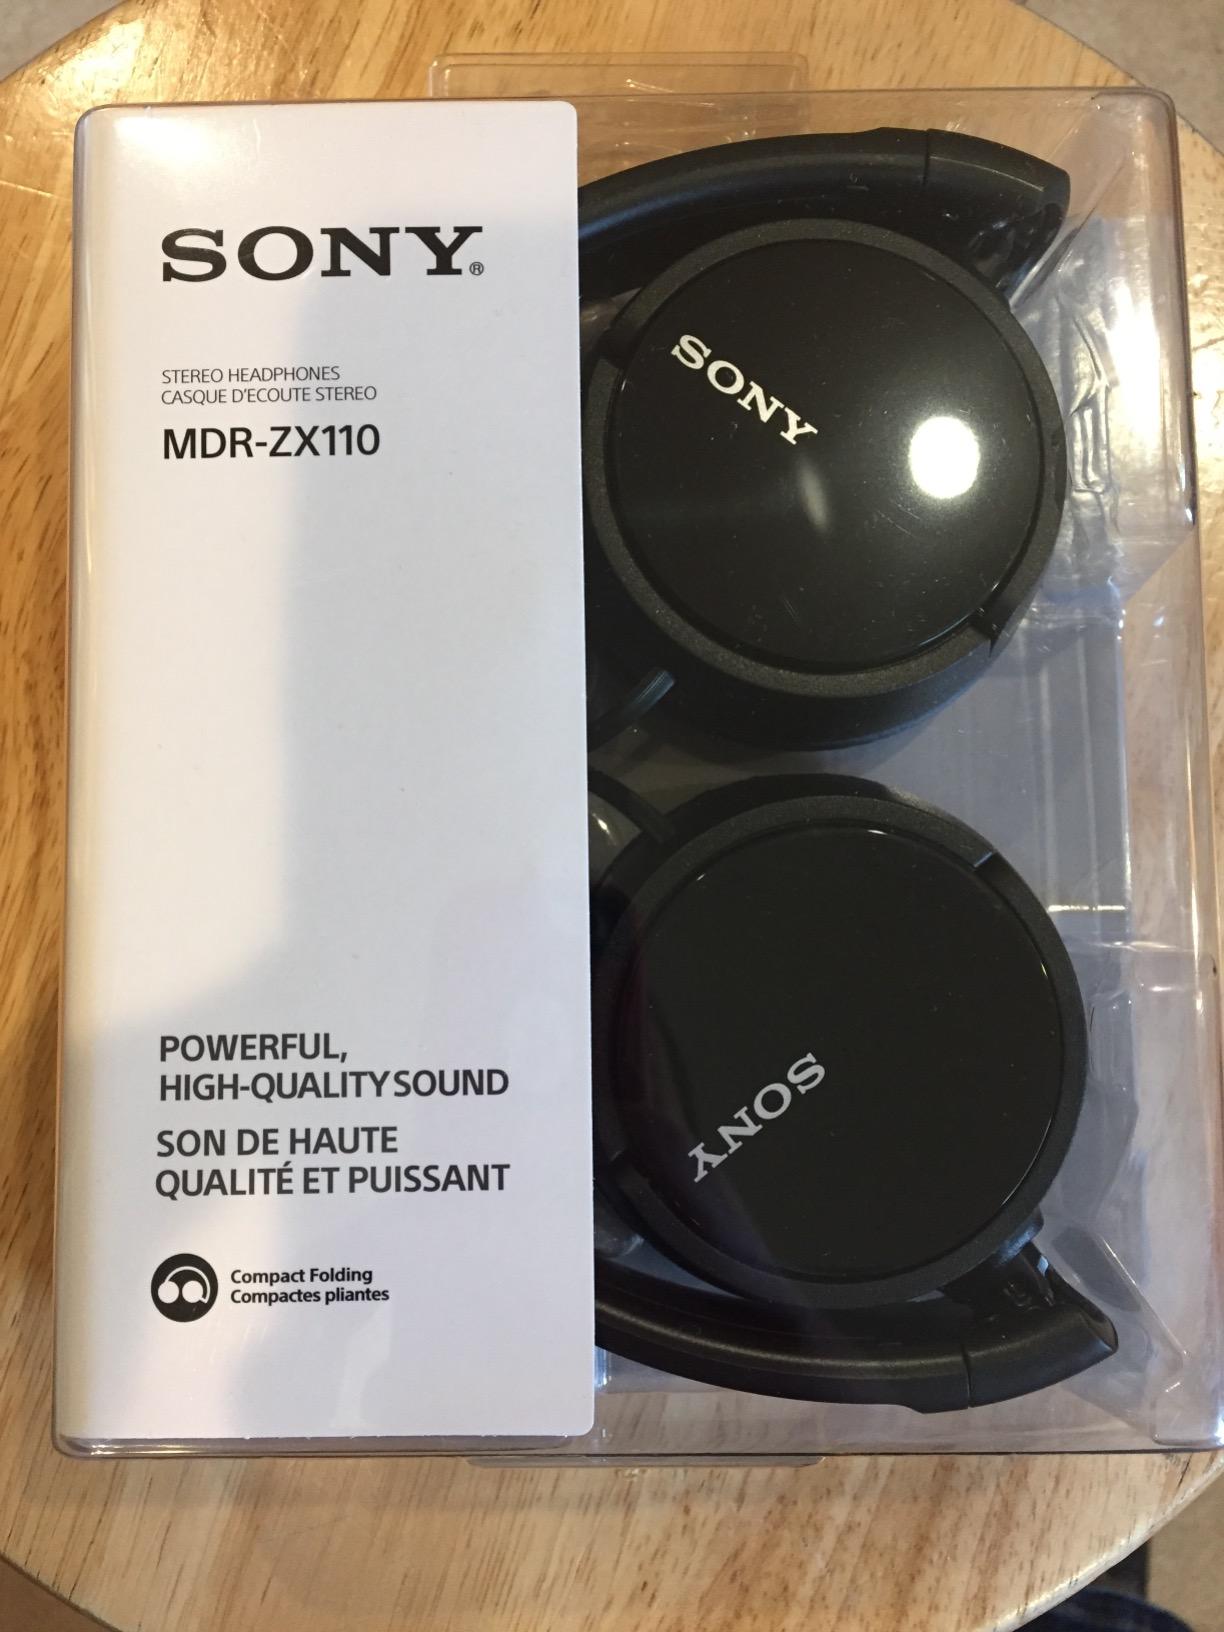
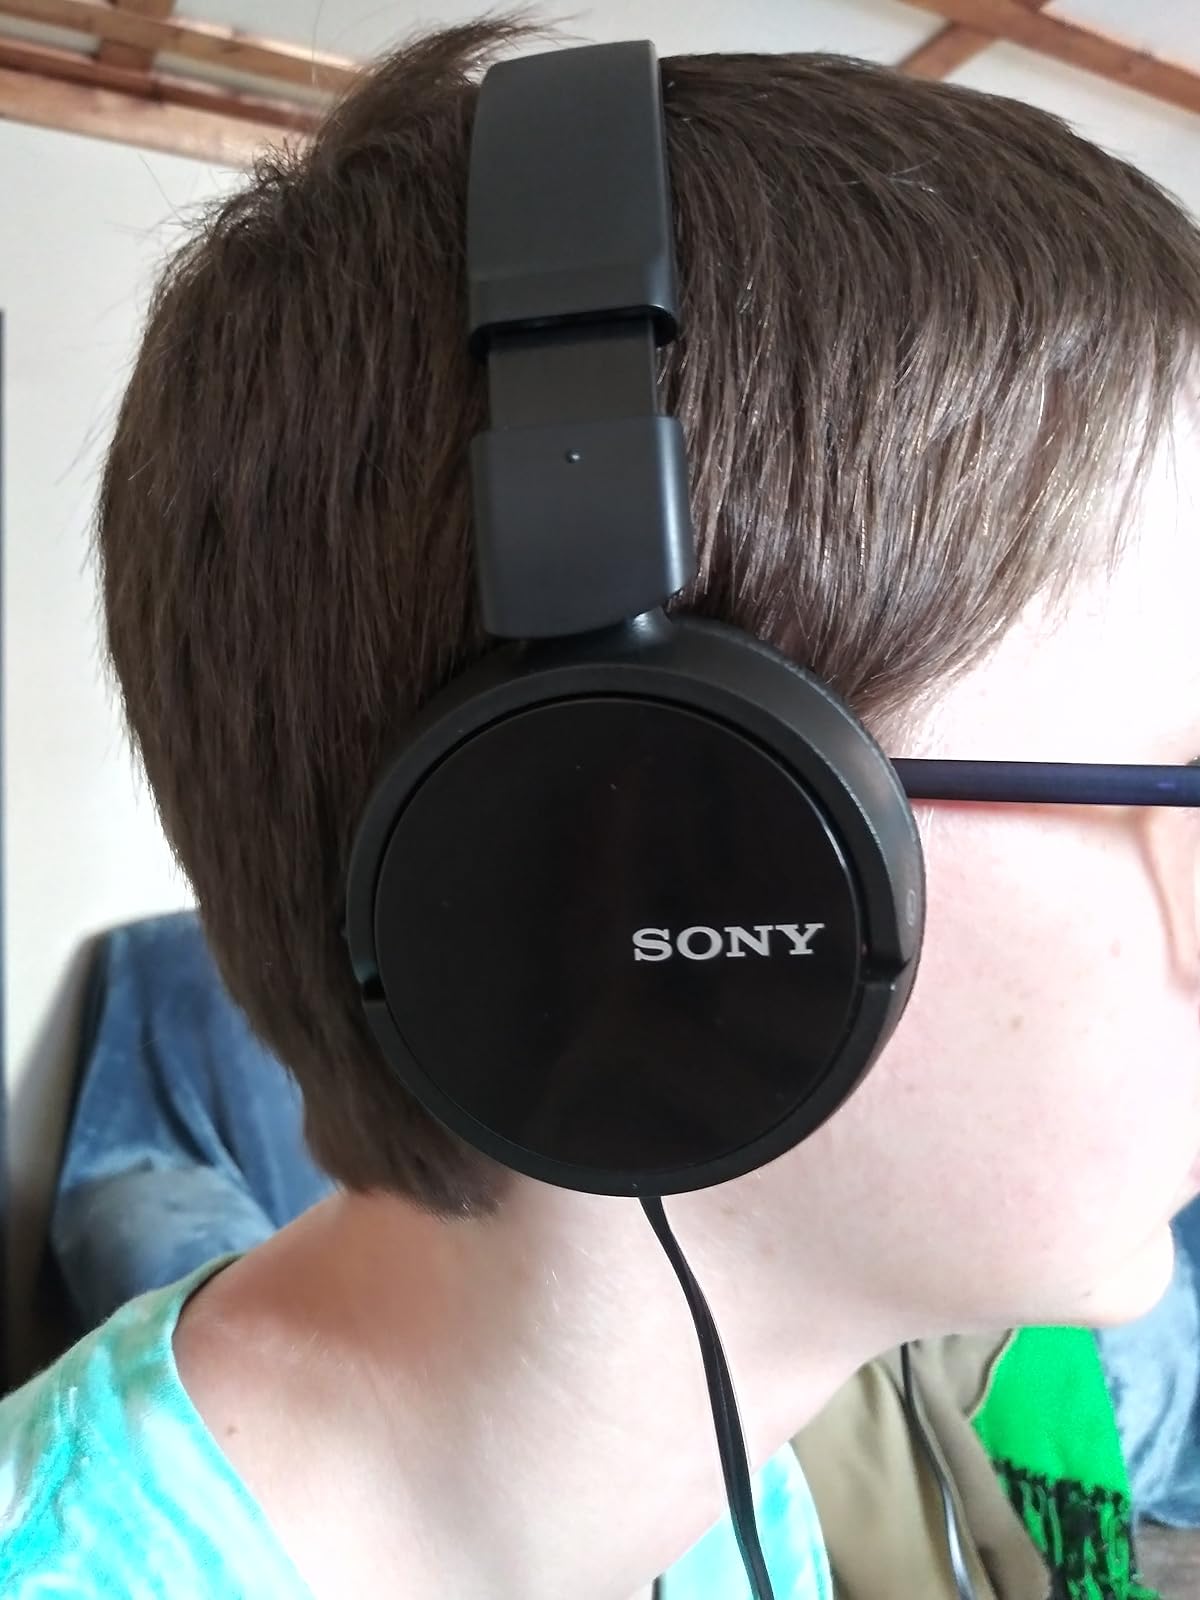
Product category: headphones
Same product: yes